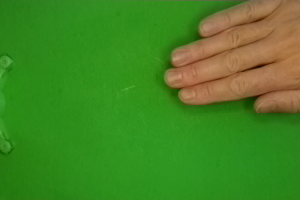
Label: paper